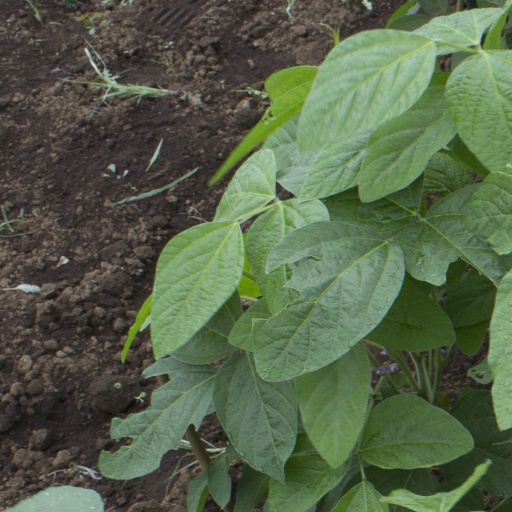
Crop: soybean